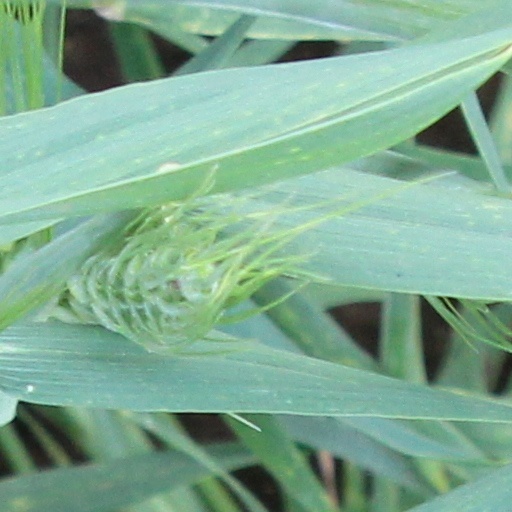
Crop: wheat